Economic history of Mexico

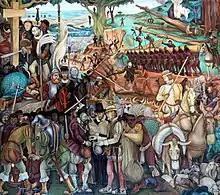
Diego Rivera Mural of exploitation of Mexico by Spanish conquistadors, Palacio Nacional, Mexico City (1929–1945)

Mexico's economy in the colonial period was based on resource extraction (mainly silver), on agriculture and ranching, and on trade, with manufacturing playing a minor role. In the immediate post-conquest period (1521–40), the dense indigenous and hierarchically organized central Mexican peoples were employed as labor and producers of tribute goods for Spanish conquerors. The tribute and labor of Indigenous communities (though not their land) were granted to individual conquerors in an arrangement called "encomienda". Conquerors built private fortunes not so much through plunder as through the labor and tribute and the acquisition of land in areas where they held encomiendas, translating that into long-term sustainable wealth.